Sundergarh

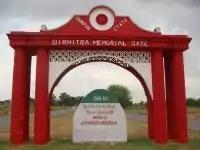

India census, the population of the town was 45,036, with 22,754 males and 22,282 females.